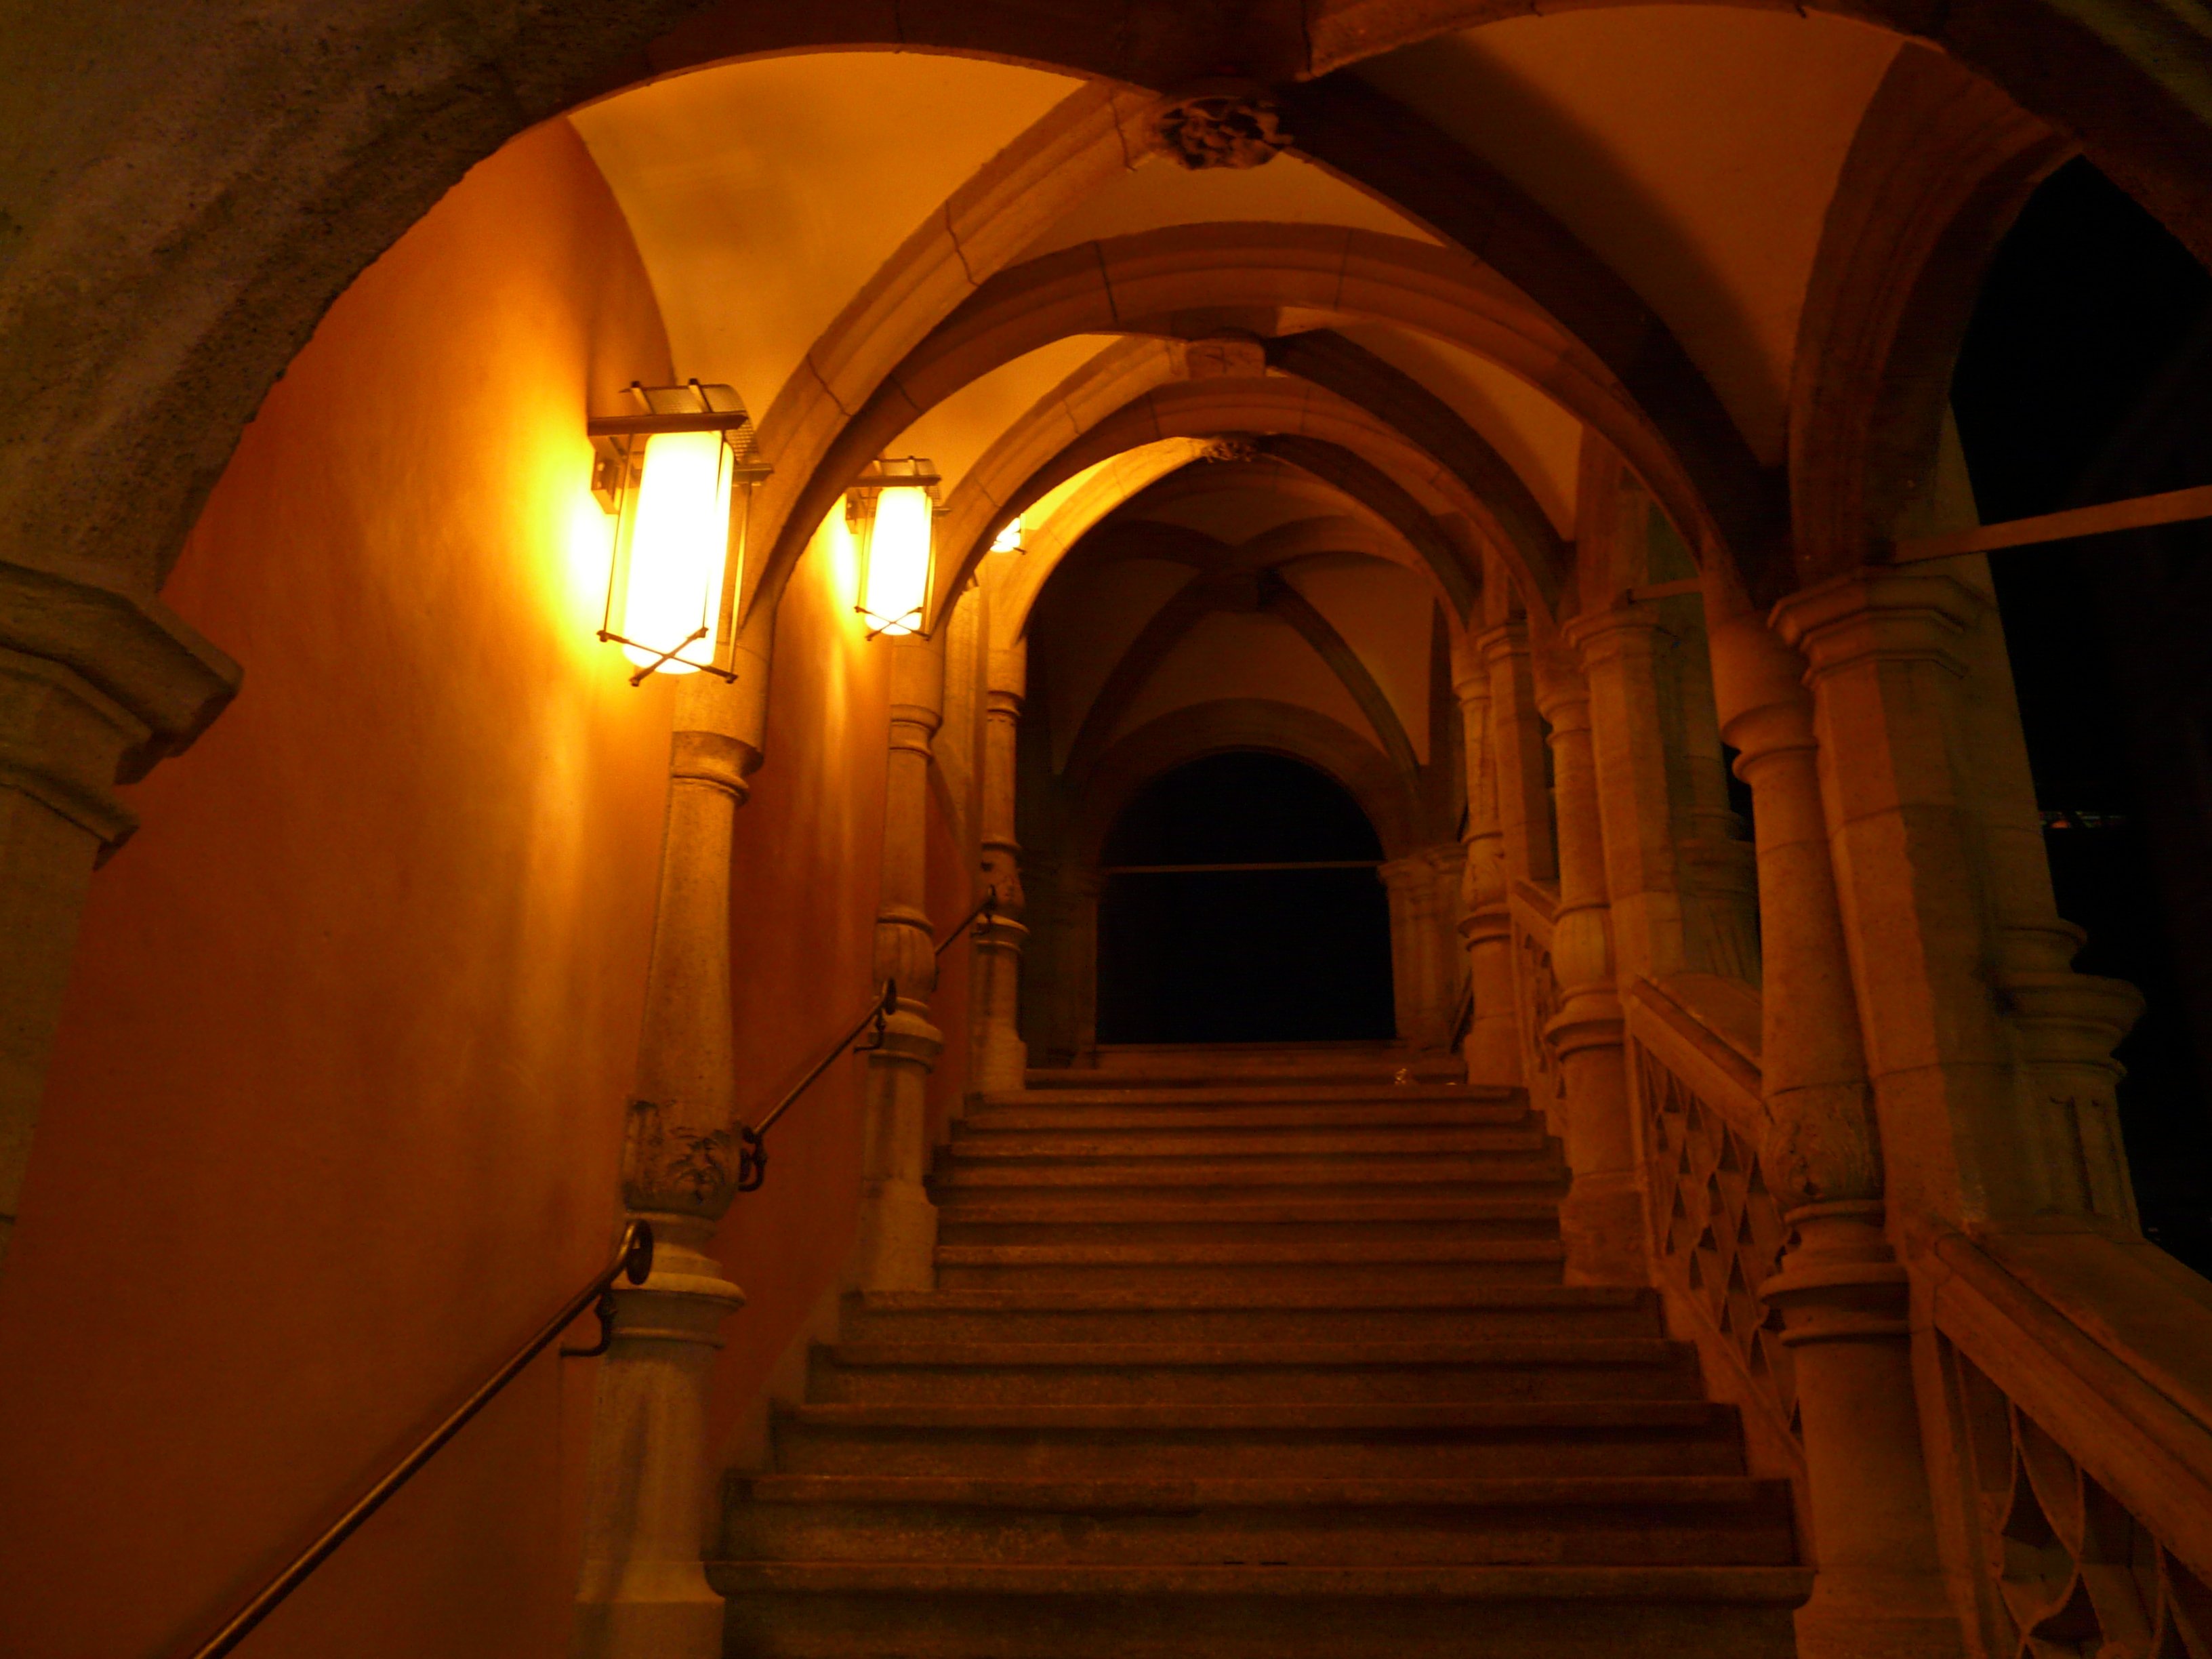
light, architecture, night, building, dark, arch, lantern, romance, romantic, ancient, church, chapel, lamp, lighting, place of worship, temple, archway, symmetry, passage, arcade, vault, input, crypt, emergence, keller, ancient history, trepp